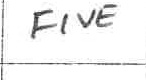
Label: five